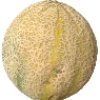
Label: Cantaloupe 2